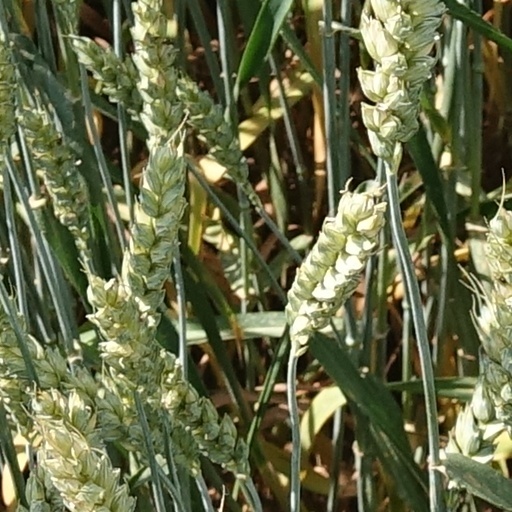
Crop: wheat